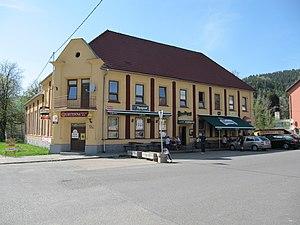
Karolinka est une ville du district de Vsetín, dans la région de Zlín, en Tchéquie. Sa population s'élevait à 2 541 habitants en 2018.